Cristina Parodi

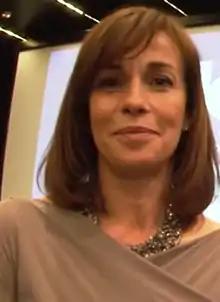

She debuted in the 80's in the small TV channels TelePiccolo and Telereporter and after in Odeon TV, hosting some sports shows like "Caccia al 13" and "Forza Italia".